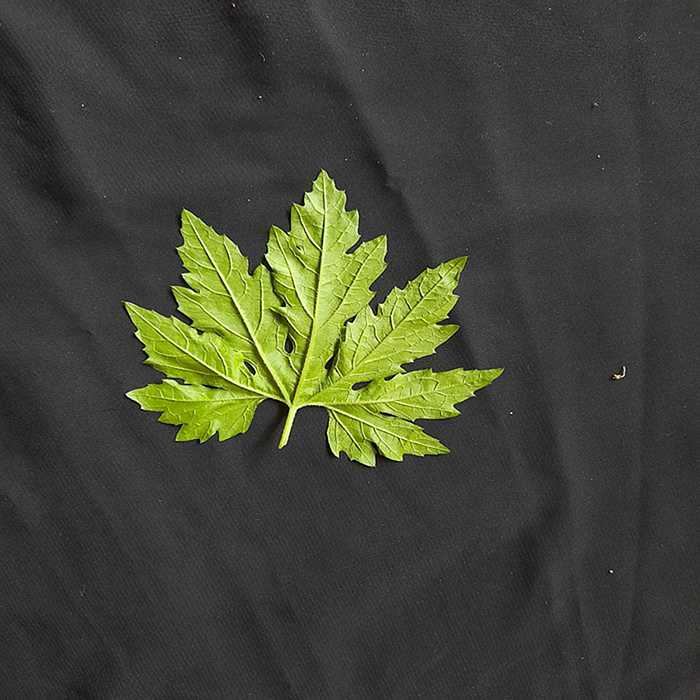
Plant: Bitter Gourd
Label: Fresh leaf